Queen Elizabeth, Saskatoon

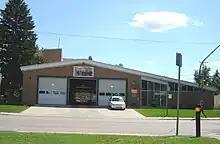
Fire Station #3

The land for the neighbourhood was annexed by the city between 1910 and 1919. A 1913 map shows that the present-day Queen Elizabeth area overlaps two registered subdivisions of the day: the G.T.P. 1/4 Section in the west, and part of the Broadway Addition in the east. During the speculative real estate market between 1909 and 1912, ambitious developers had a local lumber company built three stately brick homes at 1906, 1908 and 1910 York Avenue (at the intersection with Taylor Street). Though they were far away from the city core, developers anticipated that residential building would soon expand outward quickly. Foundations for other houses nearby were built, but abruptly abandoned as a recession took hold in 1913. Meanwhile, the homes became known as the "Three Sisters" and were landmarks for travellers. The city eventually developed the land near the houses in around 1953. The northmost "sister" was demolished to make way for Fire Station #3 - the two remaining homes survive to the present day.